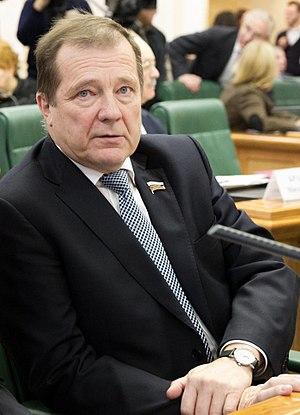
Sergueï Leonidovitch Katanandov est un homme politique de la Fédération russe né le 21 avril 1955 à Petrozavodsk. Il est président de la République de Carélie du 17 mai 1998 au 30 juin 2010.